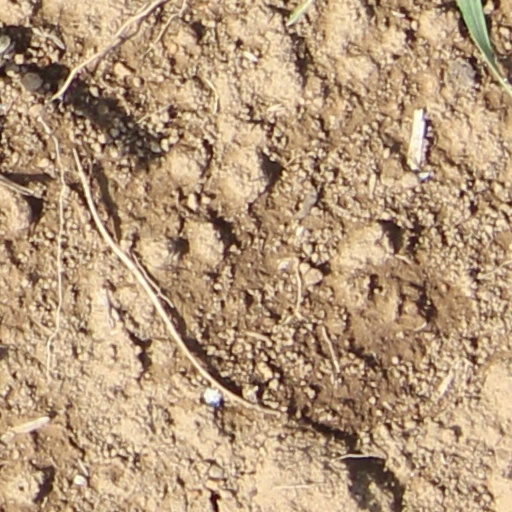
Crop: wheat